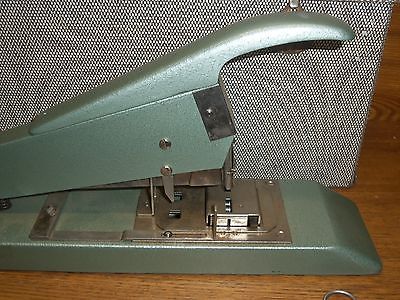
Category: stapler